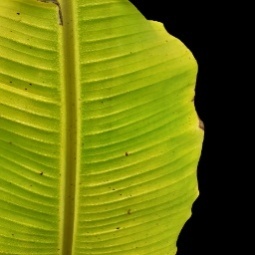
Label: Magnesium